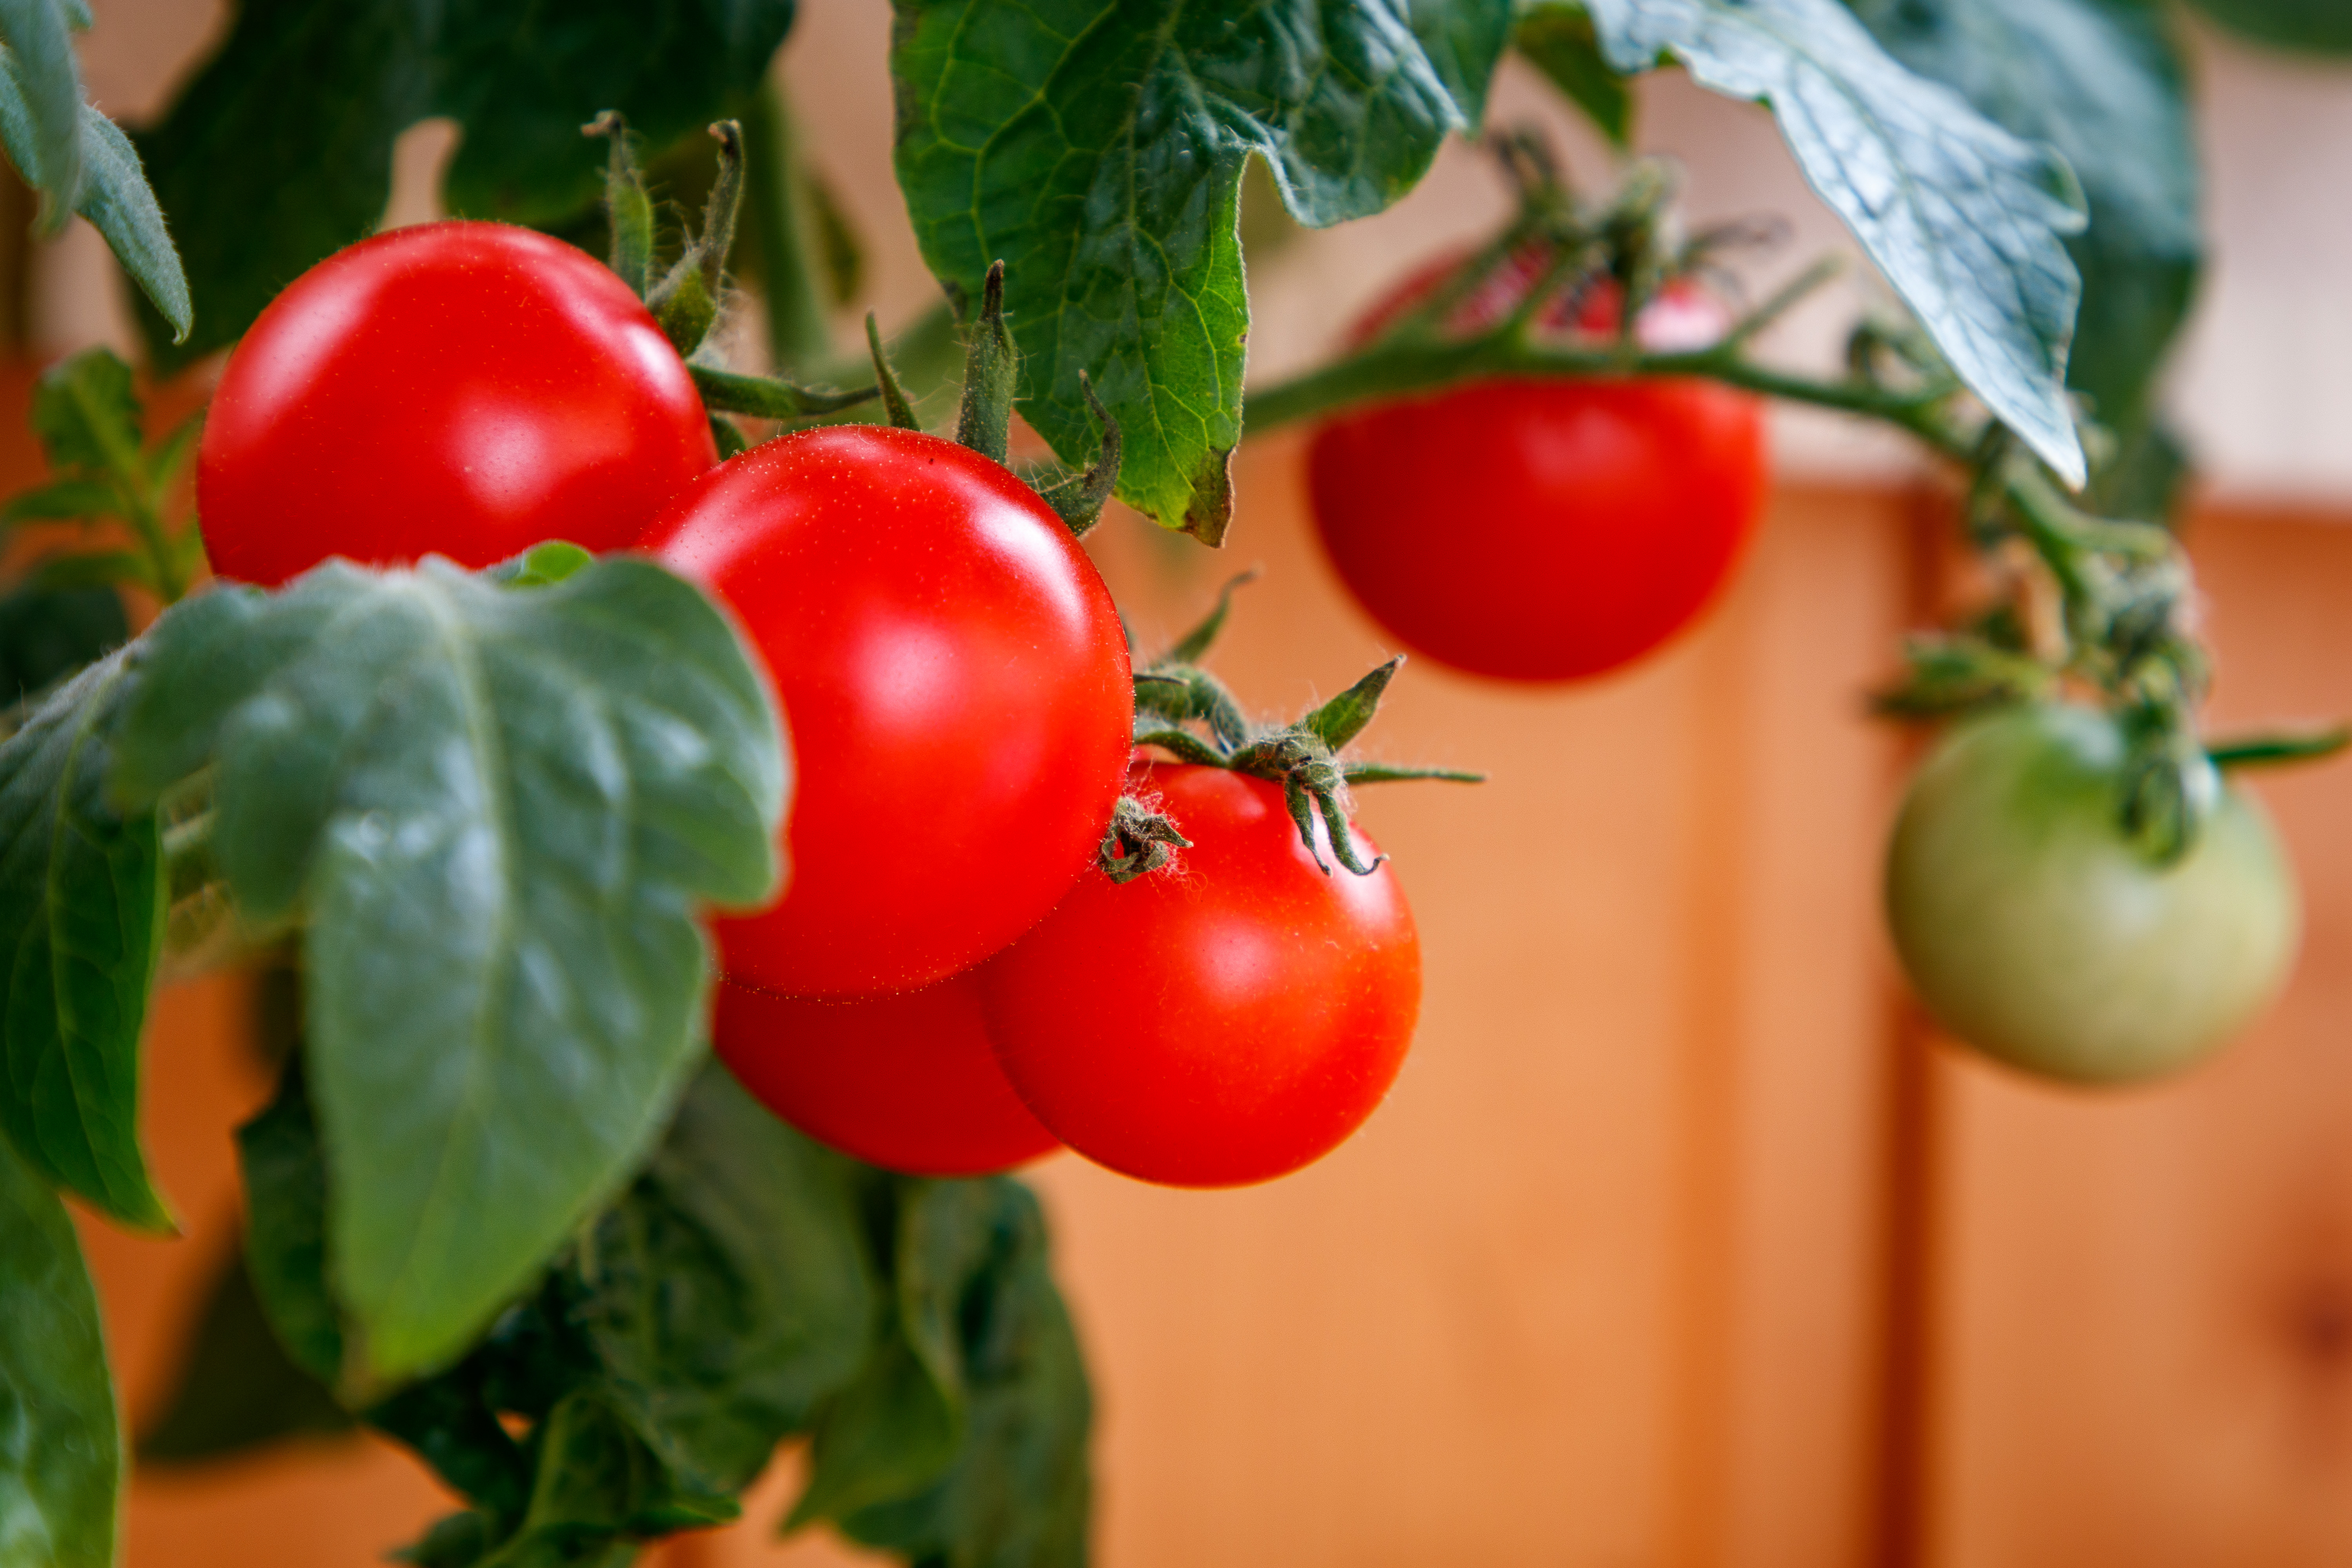
tomatoes, vegetables, garden, leaves, food, healthy, fresh, tomato, nutrition, vitamins, summer, village, harvest, raw materials, plants, nature, produce, natural foods, vegetable, vegan nutrition, whole food, local food, fruit, bush tomato, plum tomato, cherry tomatoes, ingredient, nightshade family, solanum, Superfruit, coquelicot, solanales